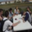
Label: table